Charles Robert Sherman

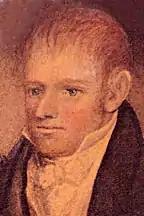

Charles Robert Sherman (c. September 26, 1788 – June 24, 1829) was an American lawyer and public servant. Of his 11 children, four became prominent public figures during and after the Civil War.